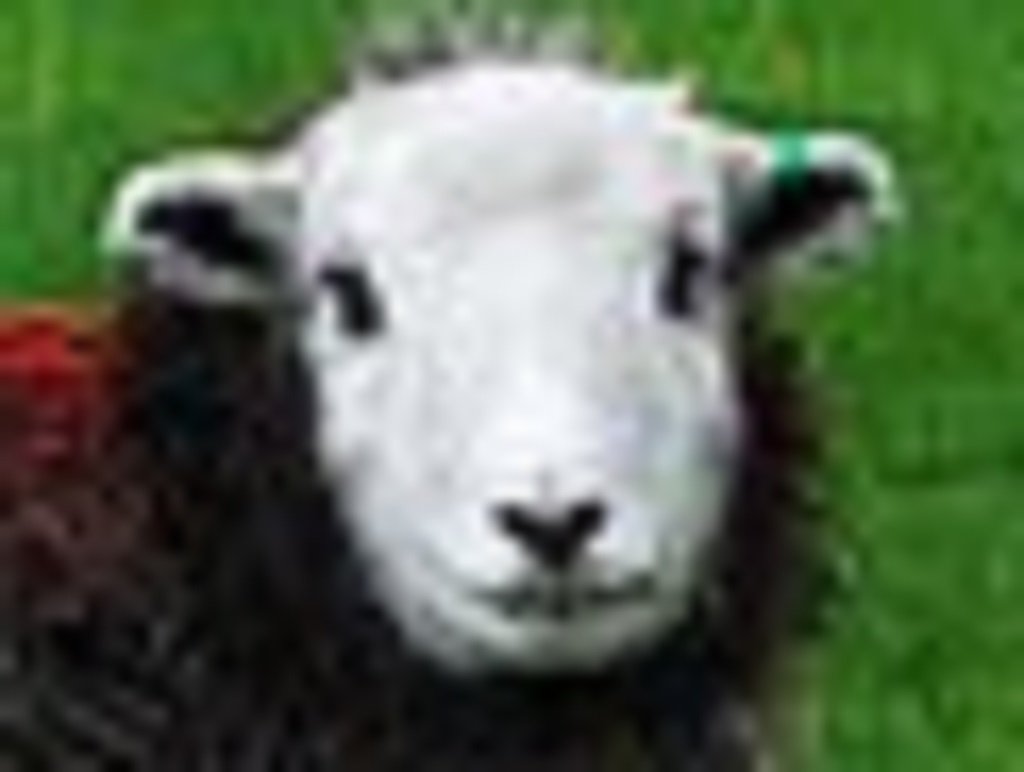
Label: no pain